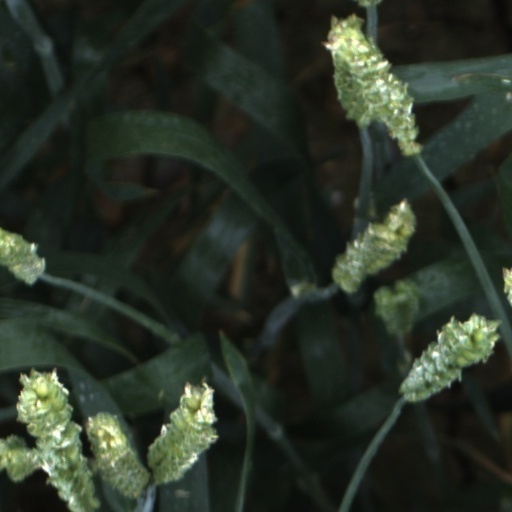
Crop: wheat